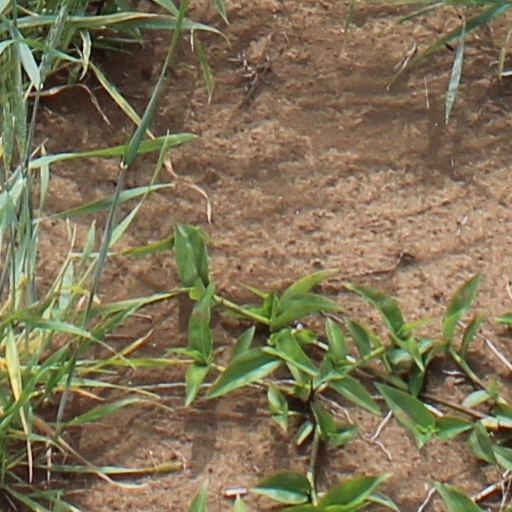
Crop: wheat